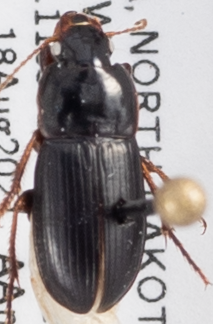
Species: Harpalus opacipennis
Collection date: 2021-08-18
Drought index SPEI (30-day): -2.09
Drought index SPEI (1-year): -2.09
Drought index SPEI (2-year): -1.45